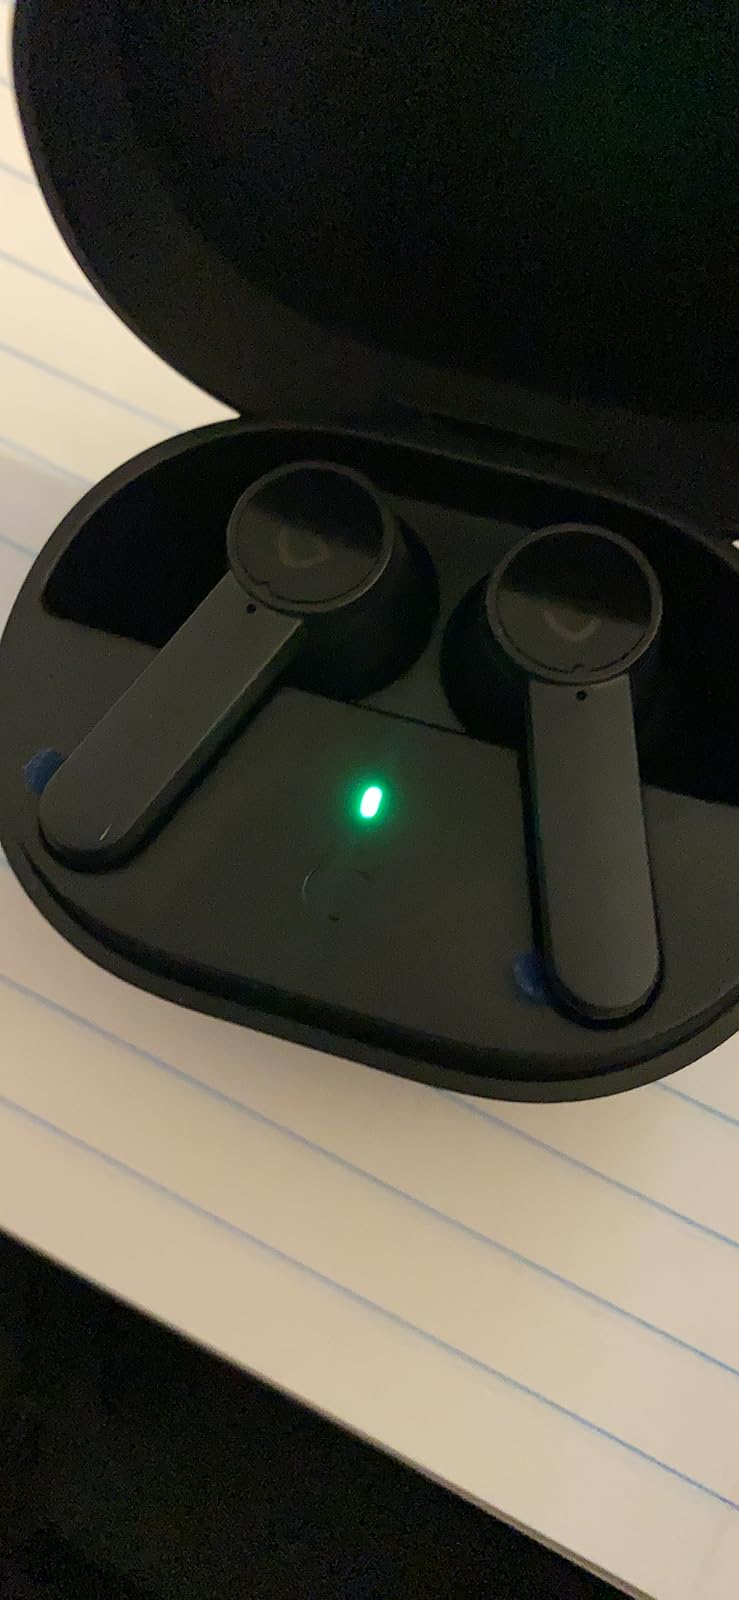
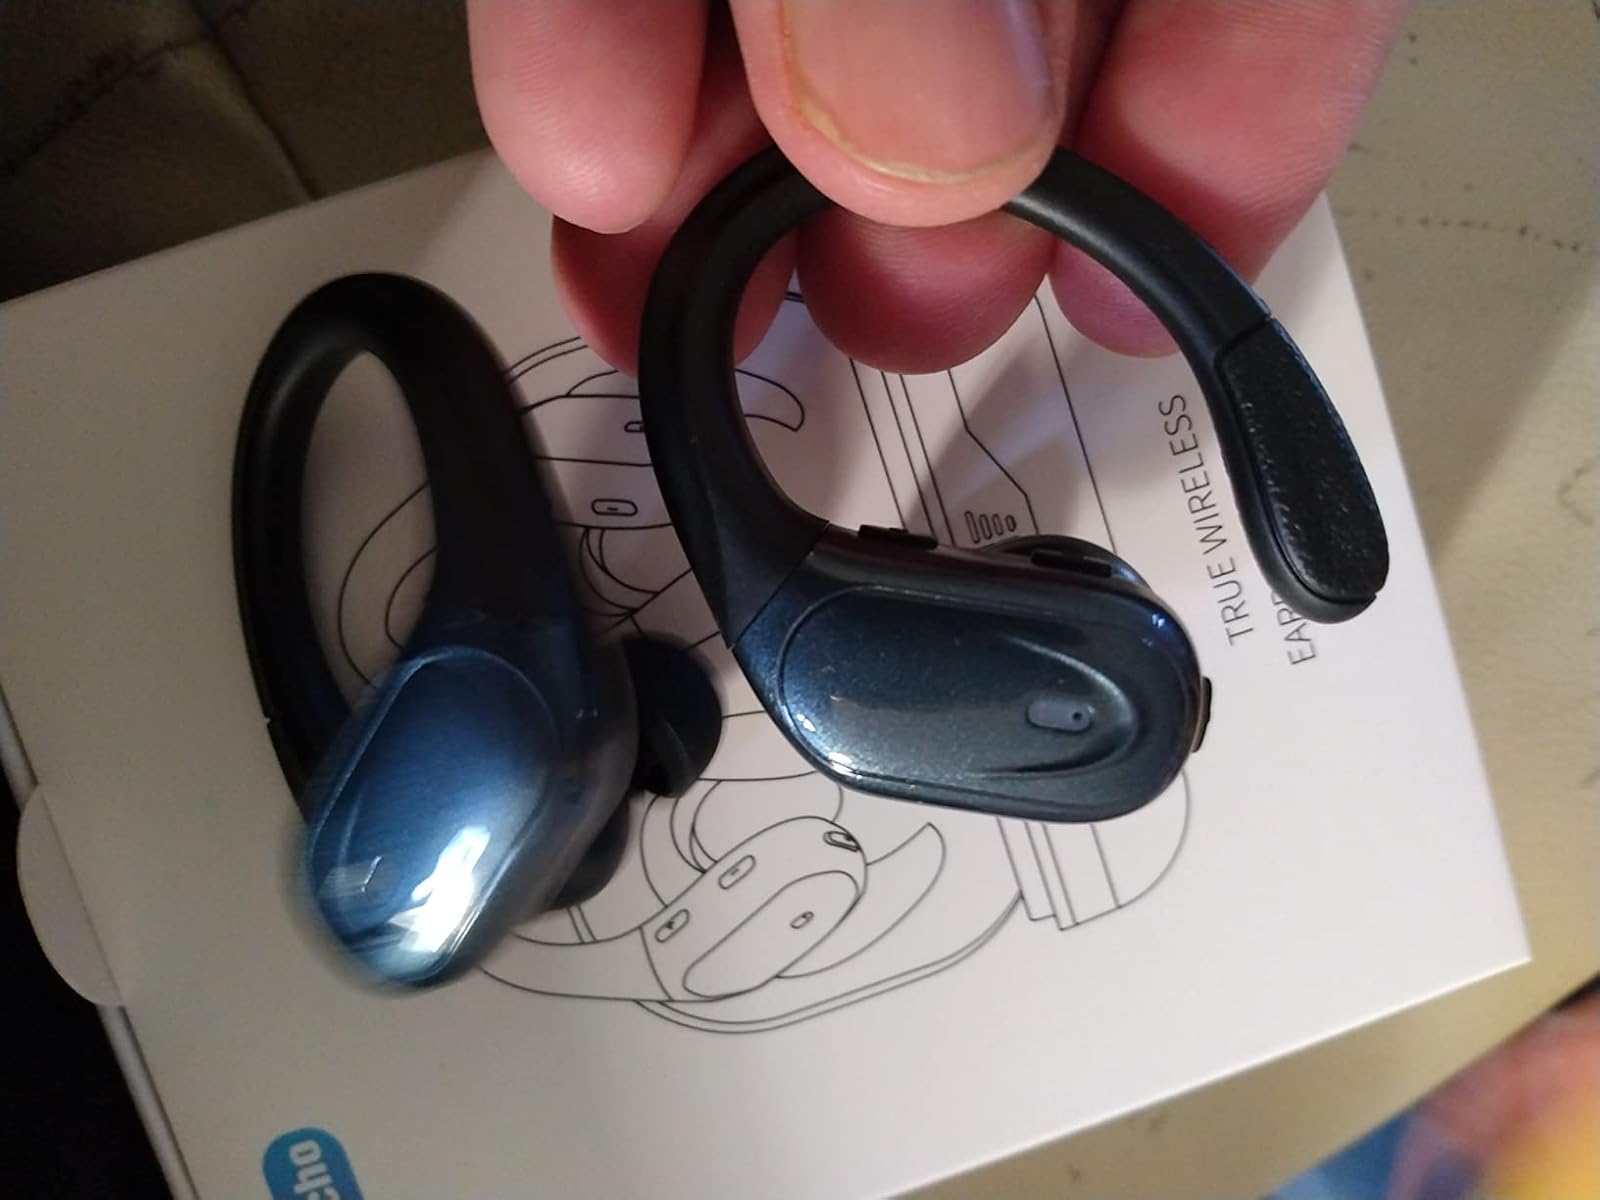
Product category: earbuds
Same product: no